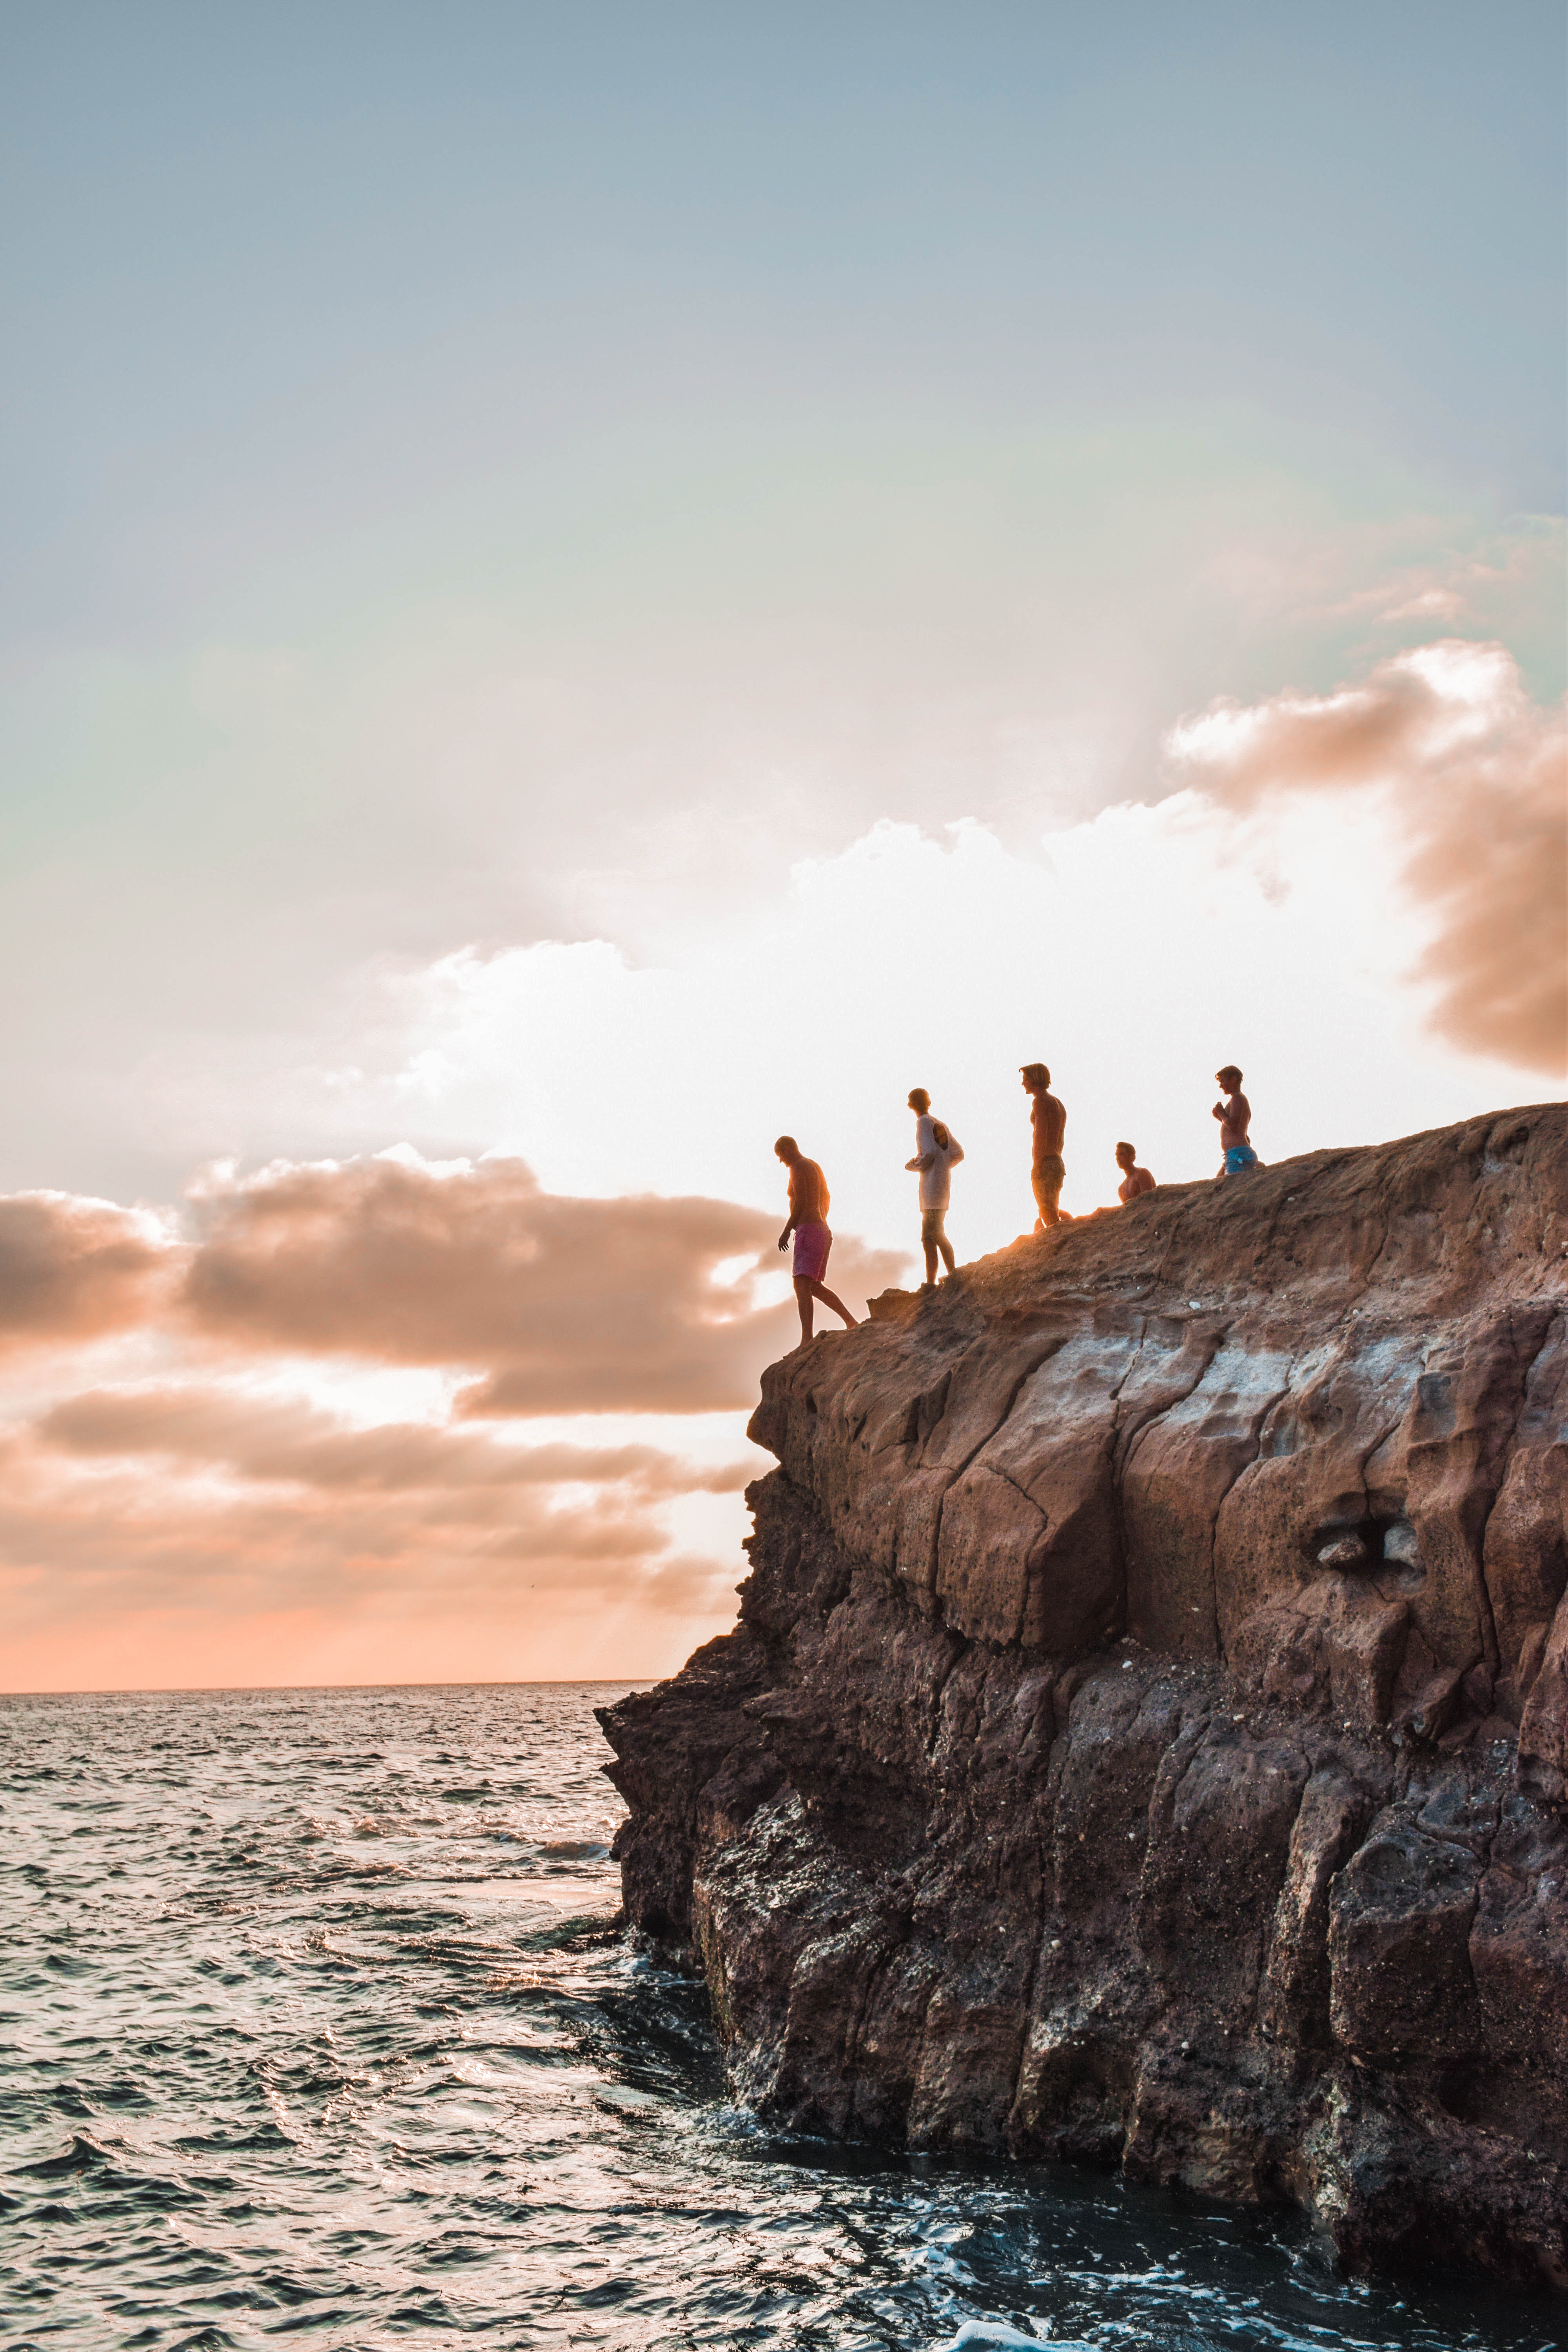
water, sea, cliff, sky, rock, ocean, horizon, klippe, coast, terrain, coastal and oceanic landforms, formation, calm, cloud, shore, vacation, promontory, wave, headland, tourism, cape, sunset, bight